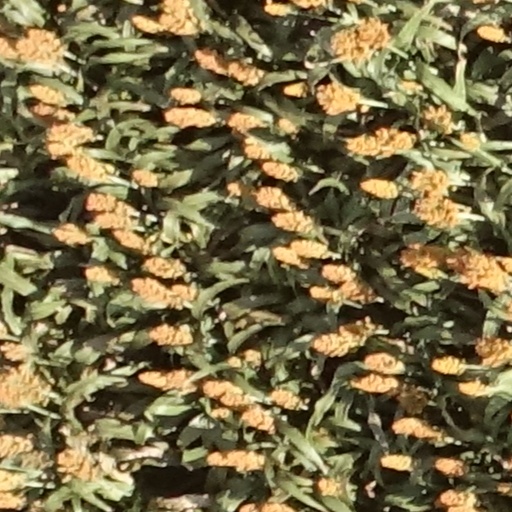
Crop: sorghum